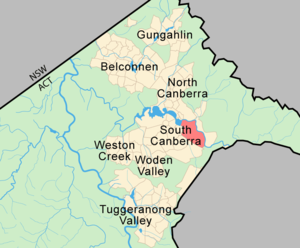
Fyshwick est un quartier de l'arrondissement de Canberra Sud, à Canberra la capitale fédérale de l'Australie qui a la particularité d'être coupé en deux par la seule ligne de chemin de fer de la ville. Il doit son nom à Sir Plillip Fycks, un homme politique tasmanien qui fut un des artisans de la fédération australienne.